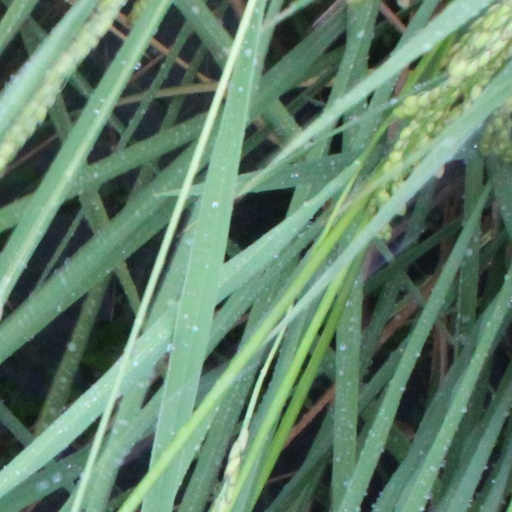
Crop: rice